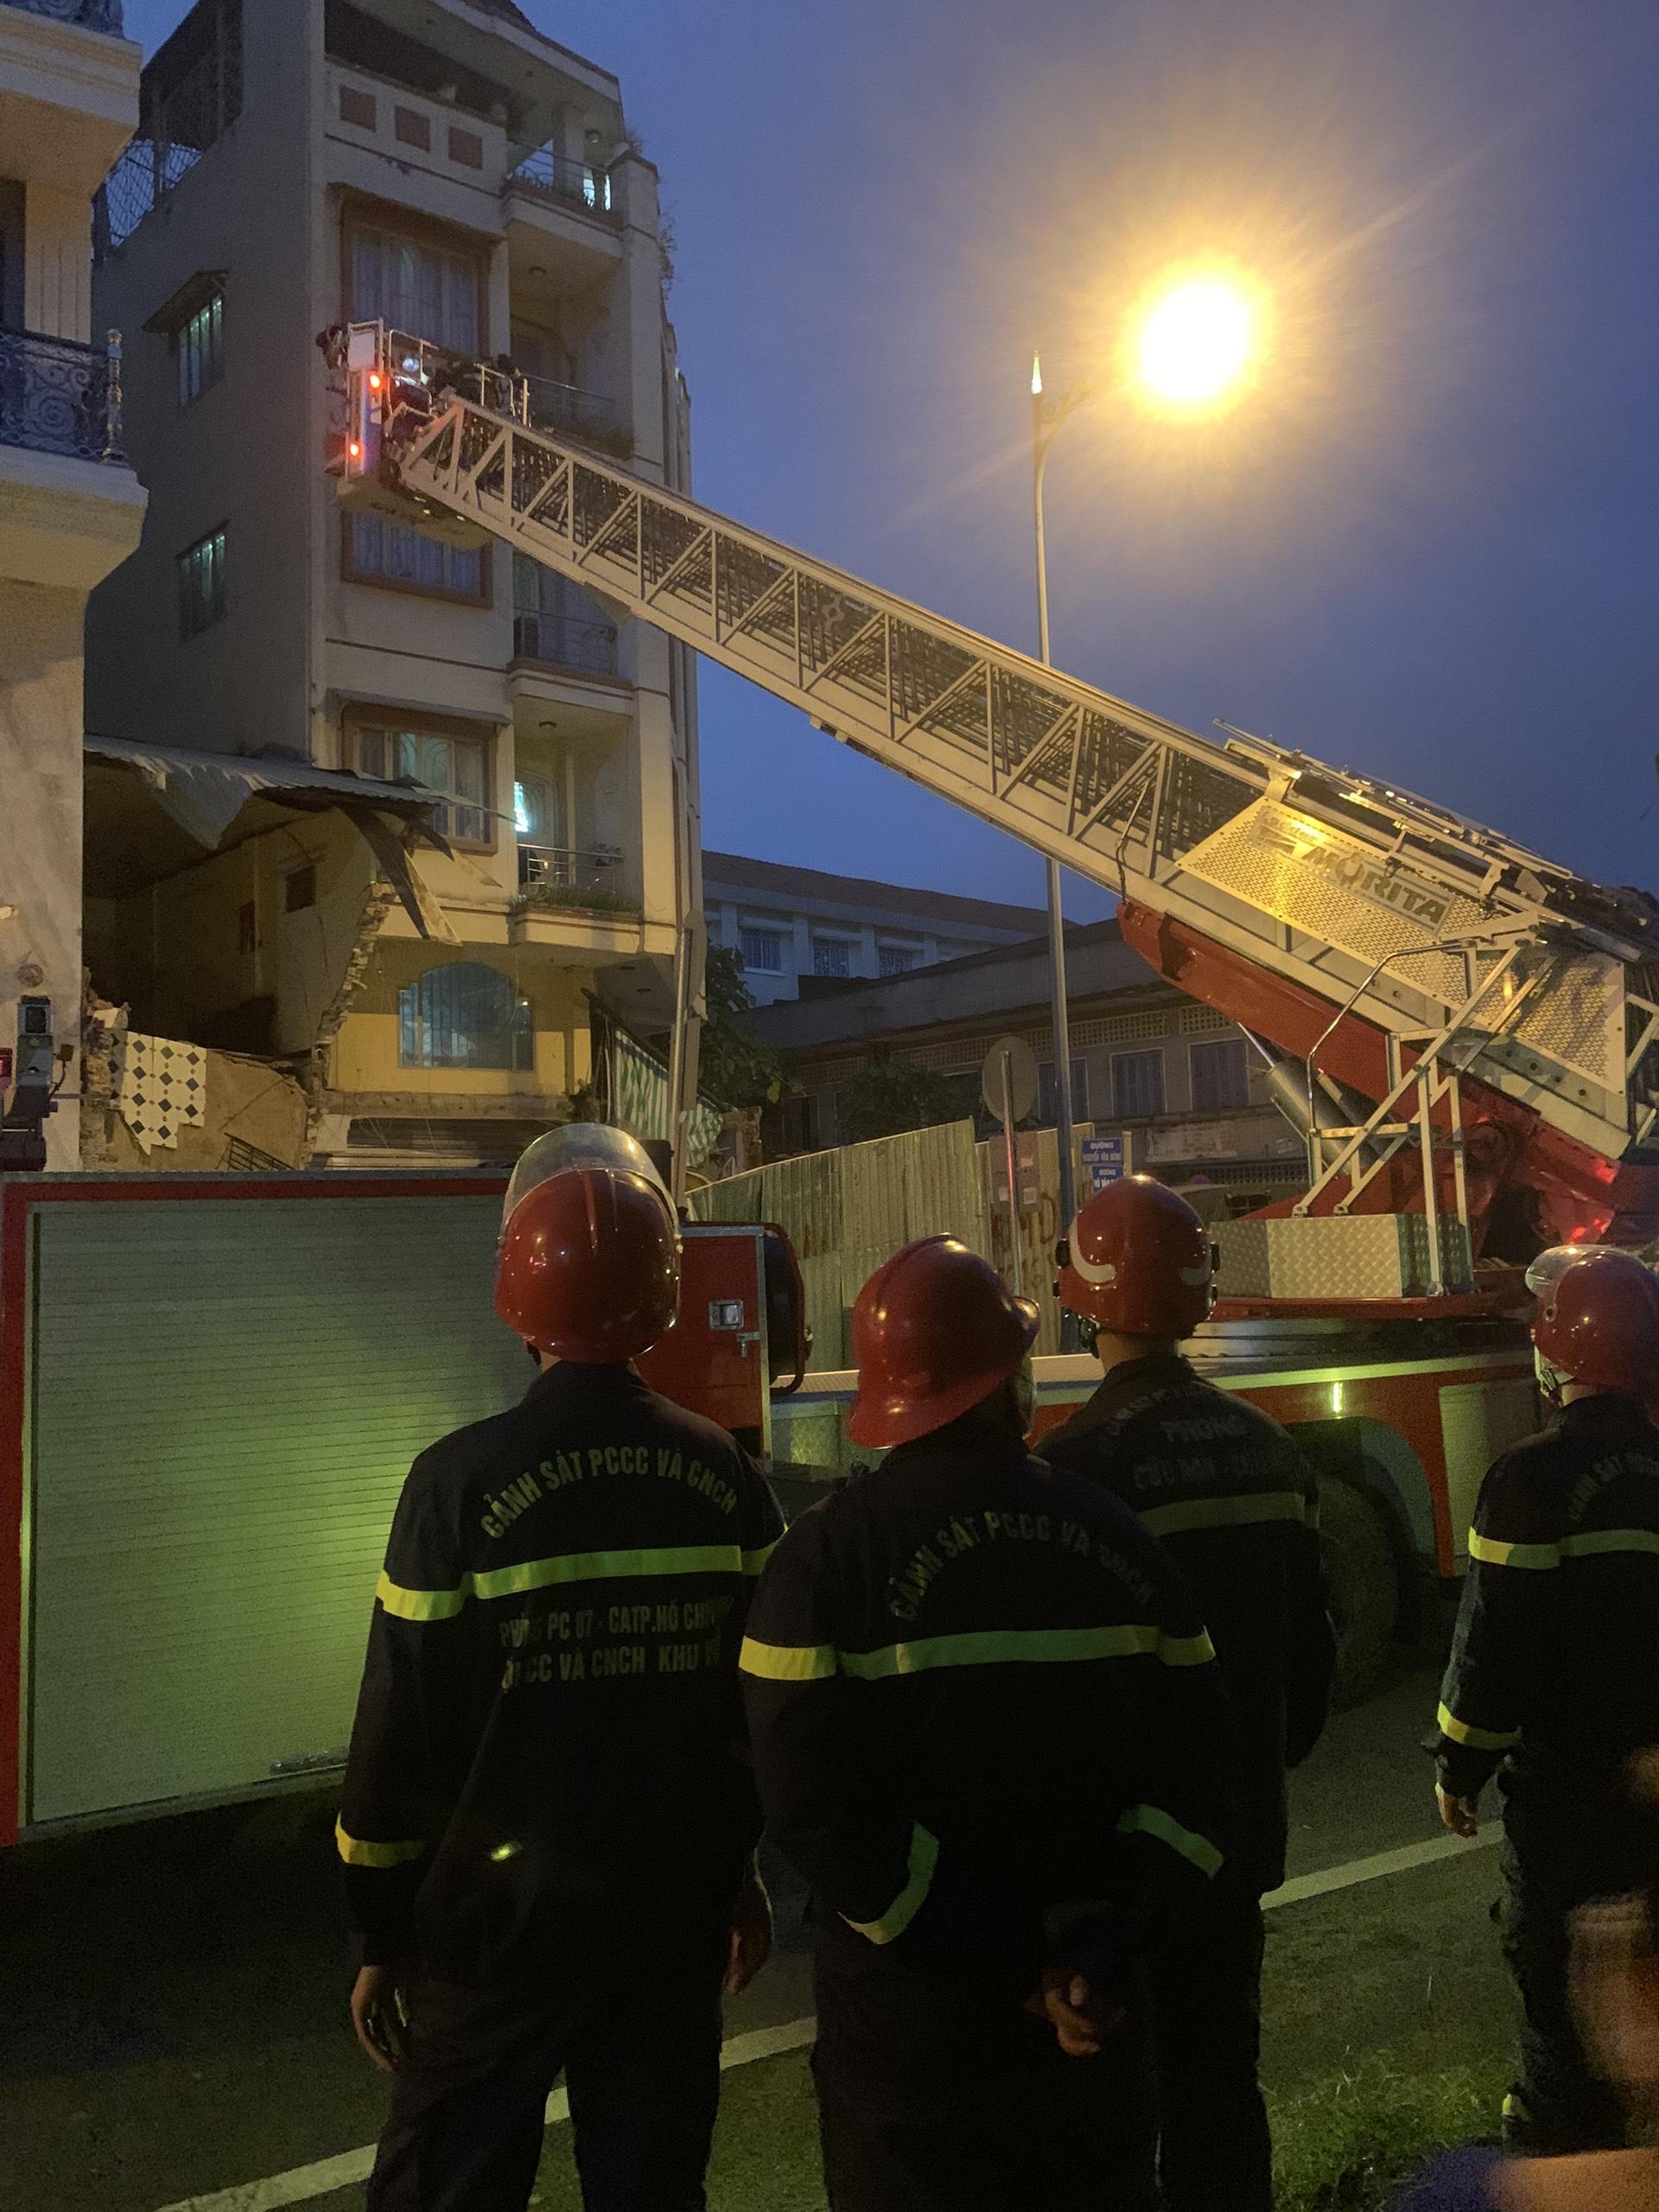
có nhiều người lính cứu hoả đang đứng bên đường